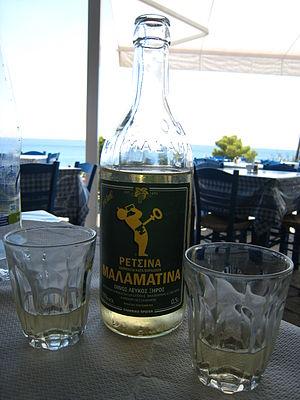
Vin retsina Malamatina
La production du vin en Grèce est l'une des plus vieilles du monde. La conjonction du sol et du climat a permis son essor et les plus anciens textes de la littérature grecque comme l’Iliade et l’Odyssée en portent témoignage. Les tout premiers vins grecs ont été datés de 6 500 ans, leur élaboration correspondant aux besoins d'une famille ou d'une petite communauté. Suivant les avancées de la civilisation grecque, leur production et leur commercialisation prirent une grande ampleur. Les fouilles archéologiques ont prouvé que la consommation du vin a été effective d'un bout à l'autre de la Méditerranée. Il acquit un très haut prestige en Italie sous l'Empire romain. Cette réputation perdura jusqu'au Moyen Âge, où les vins exportés de la Grèce ou de ses îles étaient considérés comme les seuls dignes des tables royales ou pontificales en Europe occidentale.
Le retsina est un vin sec blanc ou rosé produit en Grèce. C'est une spécialité typique du pays depuis 2000 ans.